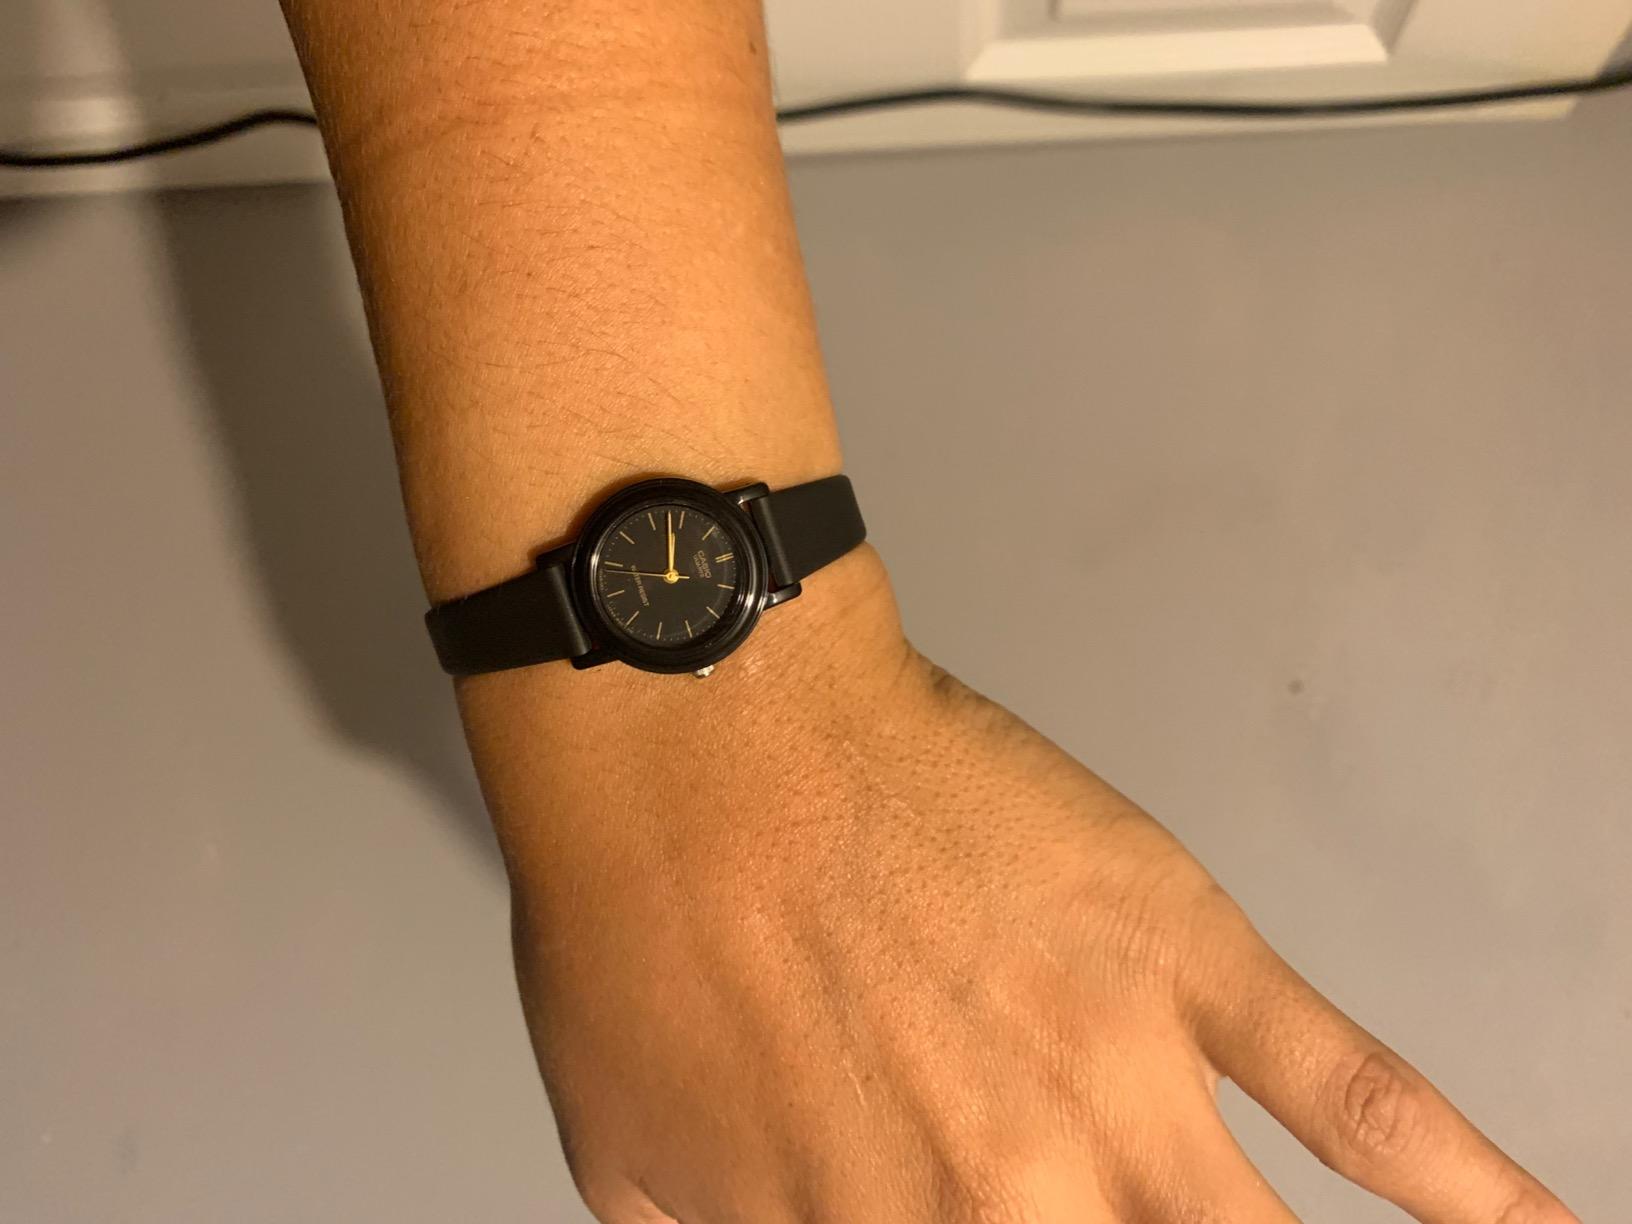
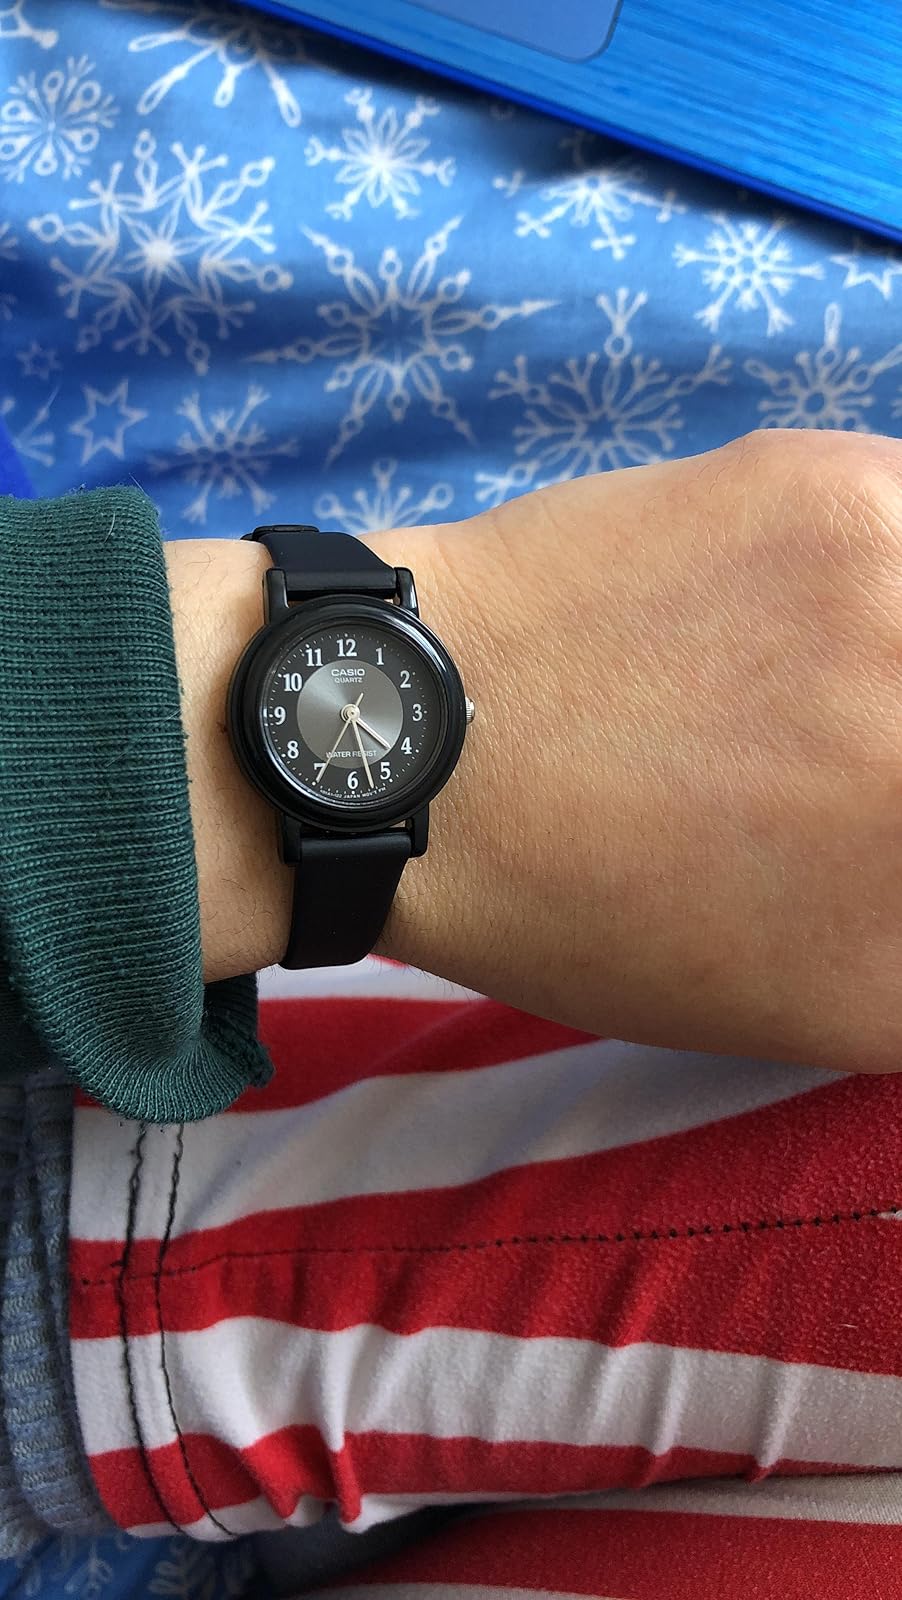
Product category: accessories_watch
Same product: no